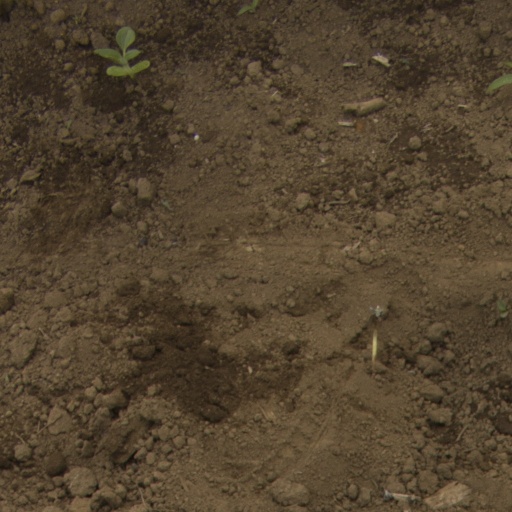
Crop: Jerusalem artichoke